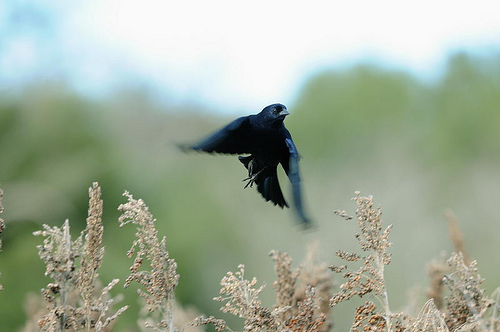
this bird is all black, including its tail, wing, eyes and all-around body, with grey feet and beak that is thick and more rounded than pointy.
a medium sized all black flying bird with short blue striped wings, and a short sharp bill.
this stark black bird has an average wingspan, and a short grey bill.
this bird has a black crown, a black wing and black wings
this bird has a small beak and has all black feathersthe black crown on the bird with all black aspects and thin tarsus
this is a mostly black bird with a large wing span and tail.
this jet black bird has a gently curved, relatively short beak with a decent wingspan.
this bird has all black feathers and black feet and beak.
a dark black bird flying through the air.
Species: Shiny Cowbird